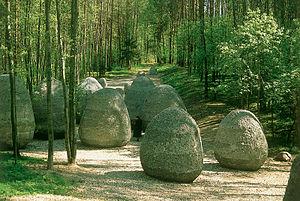
Europos Parkas est un musée en plein air situé à 17 km de Vilnius. Le musée donne une dimension artistique au centre géographique du continent européen en y associant des œuvres d'art moderne lituaniennes et internationales.
Marta Magdalena Abakanowicz-Kosmowska, née le 20 juin 1930 à Falenty près de Varsovie en Pologne et morte le 20 avril 2017 à Varsovie, est une sculptrice et artiste textile polonaise appartenant au mouvement de l'avant-garde.